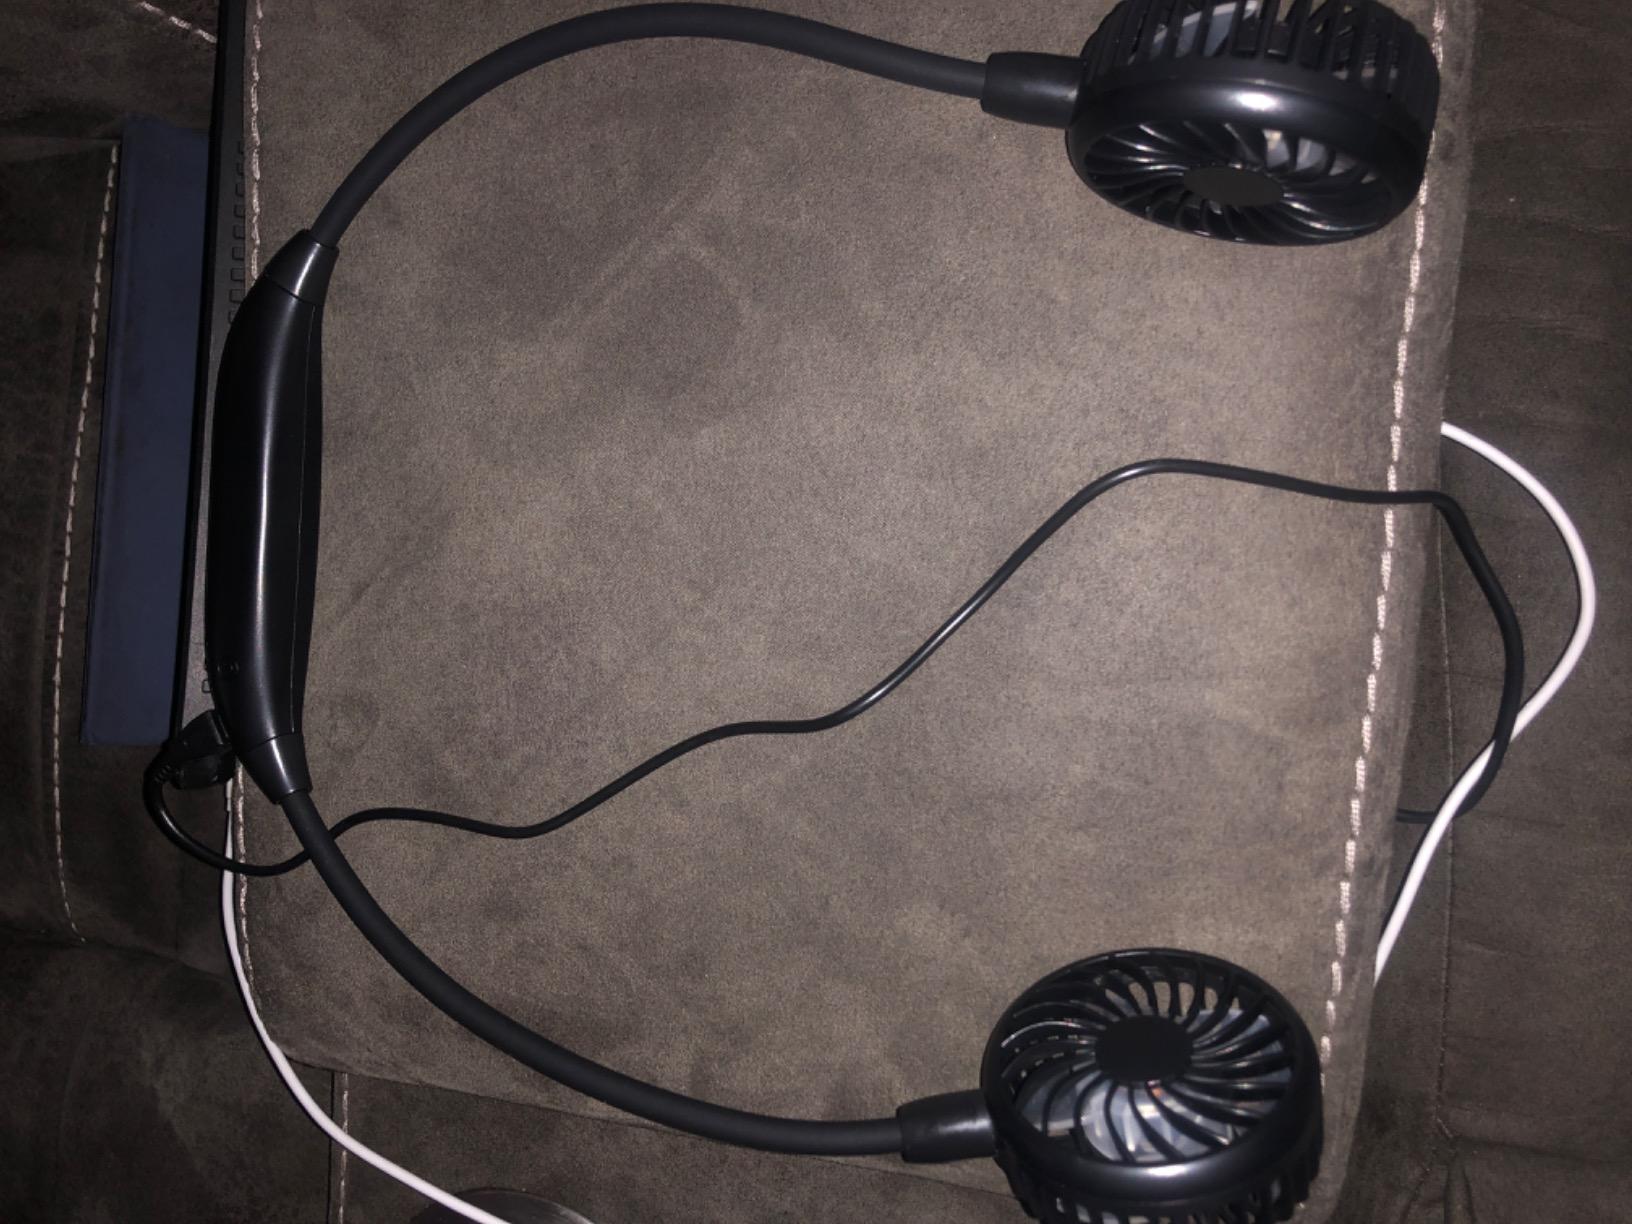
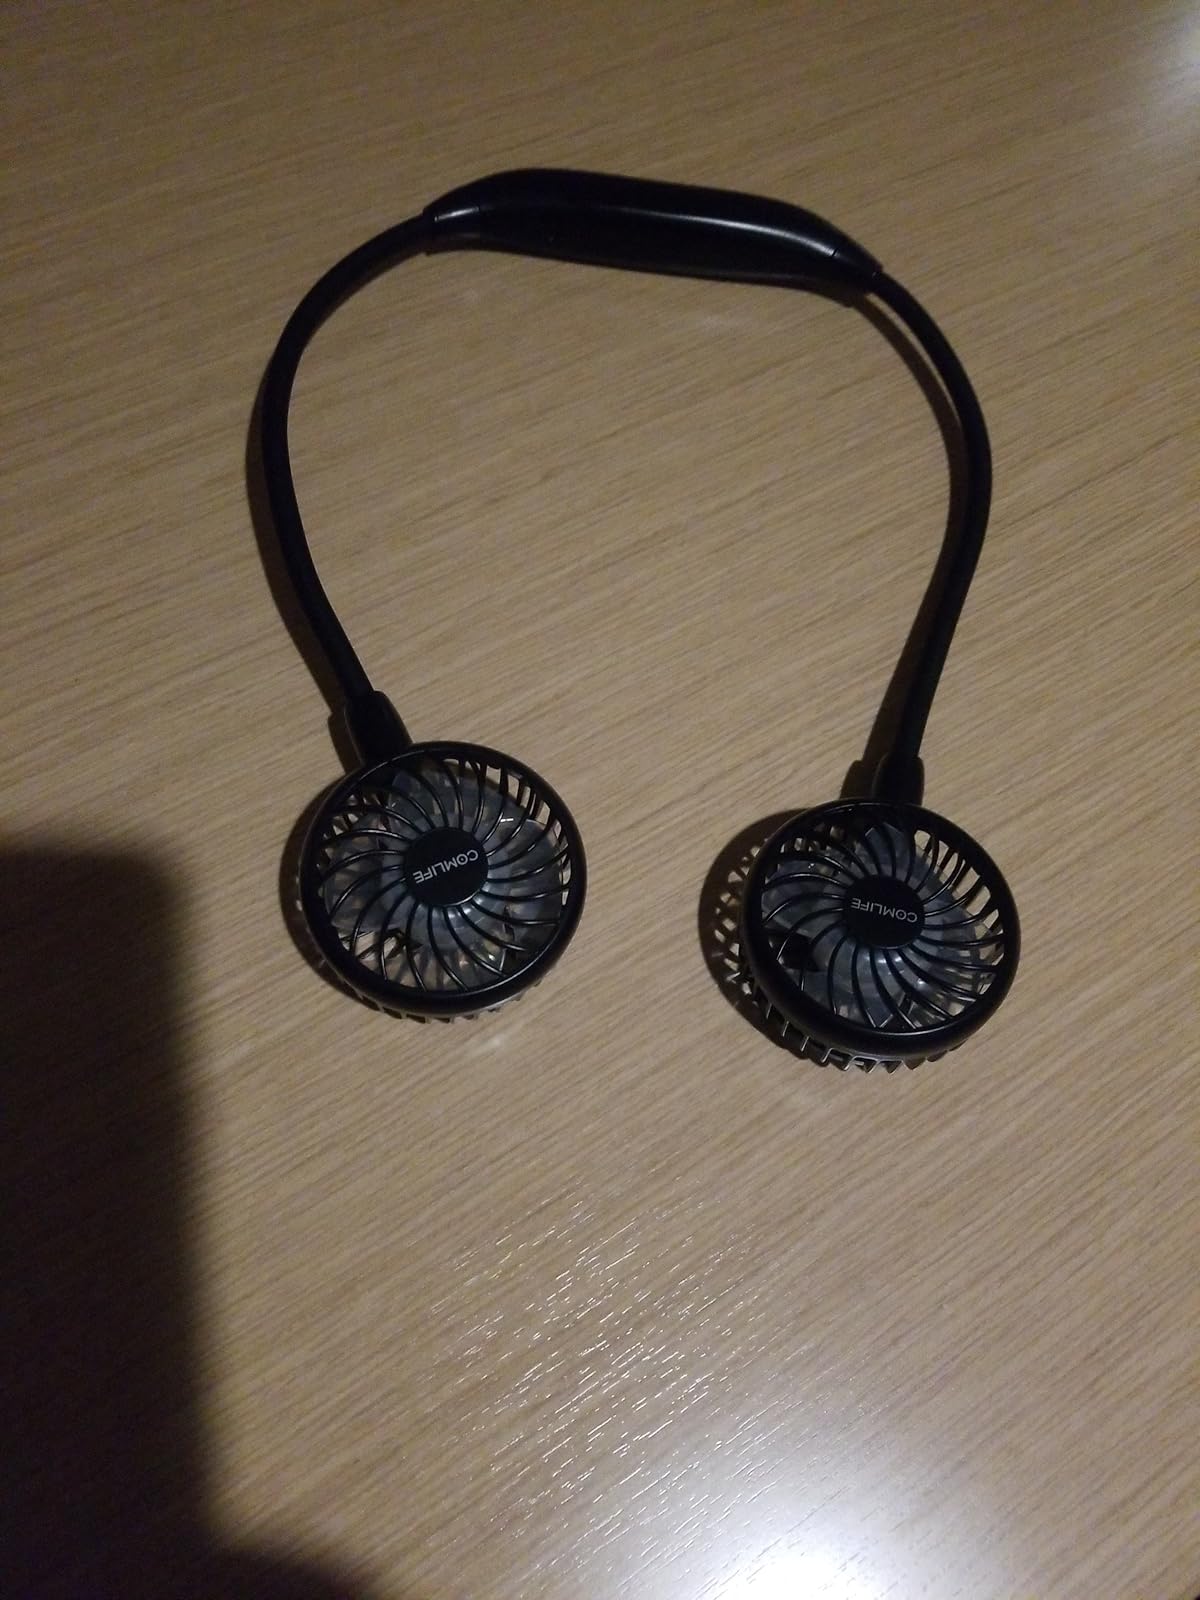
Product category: fan
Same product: yes